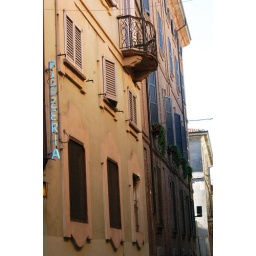
Some little street in pavia with a cool neon sign